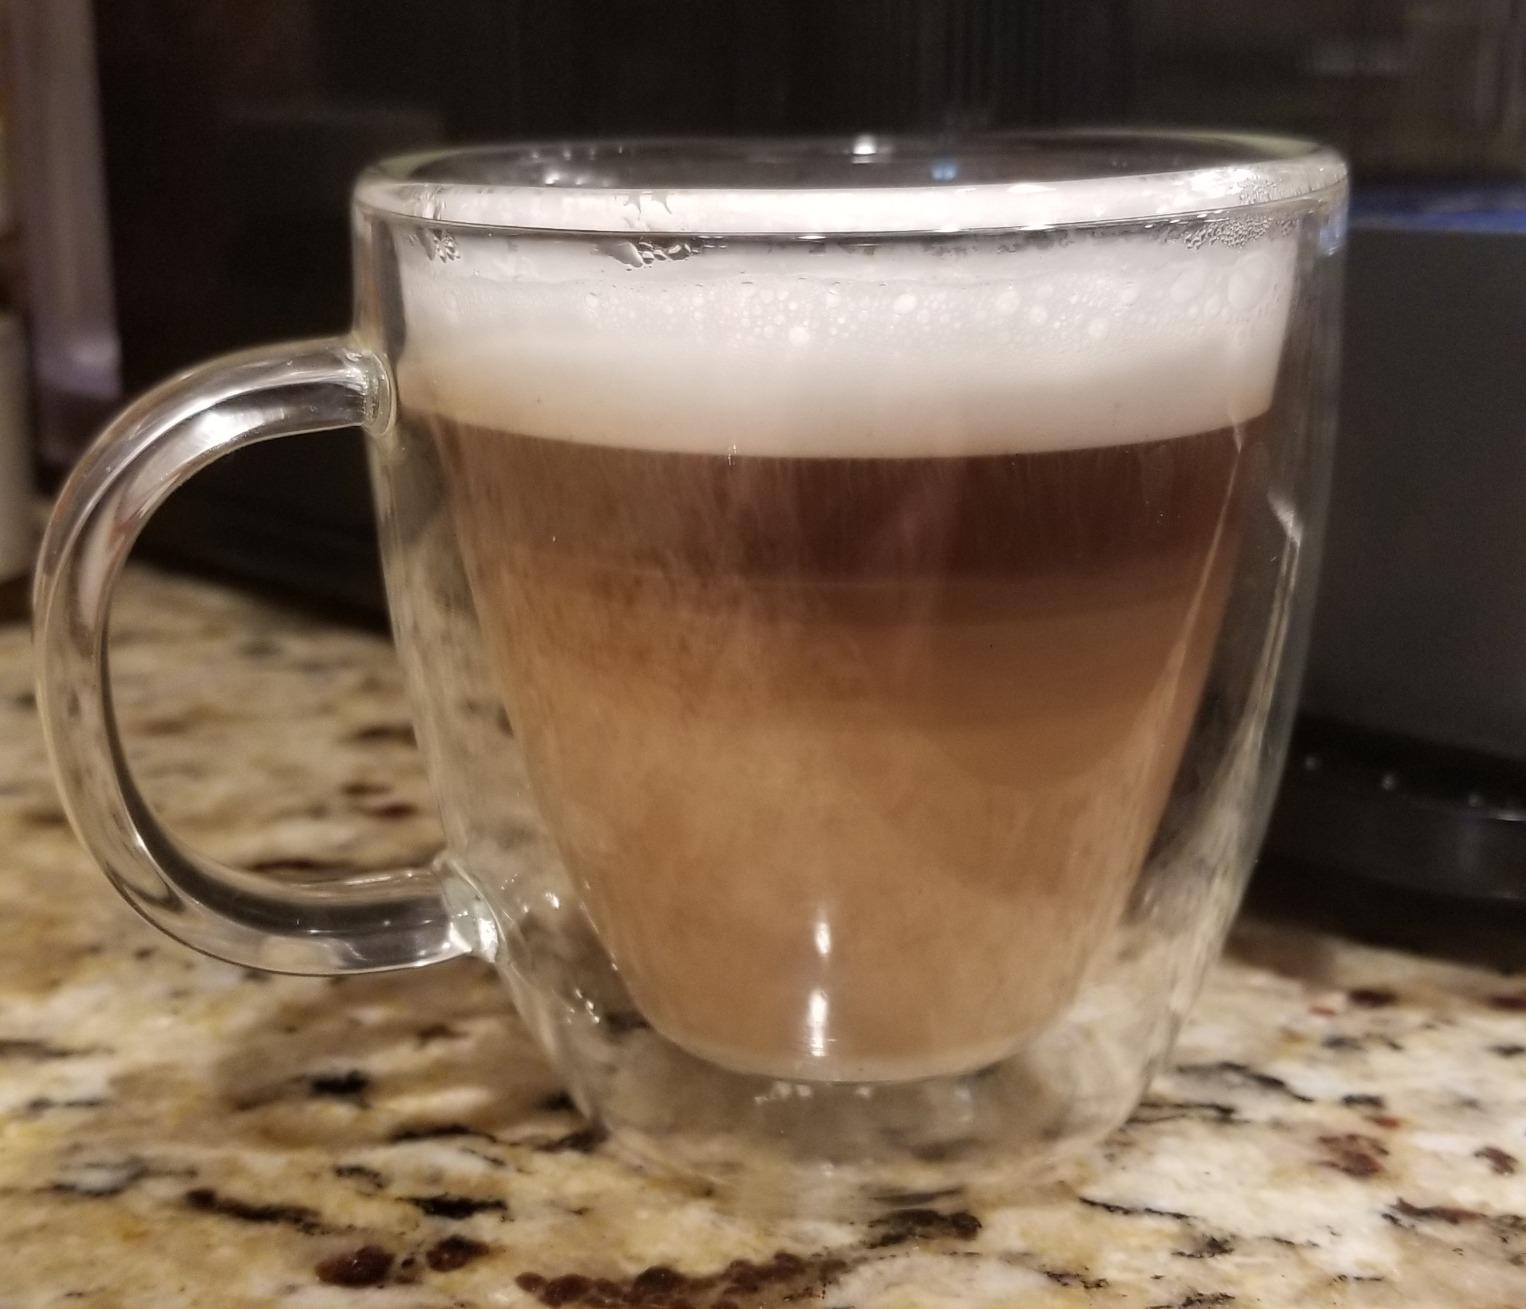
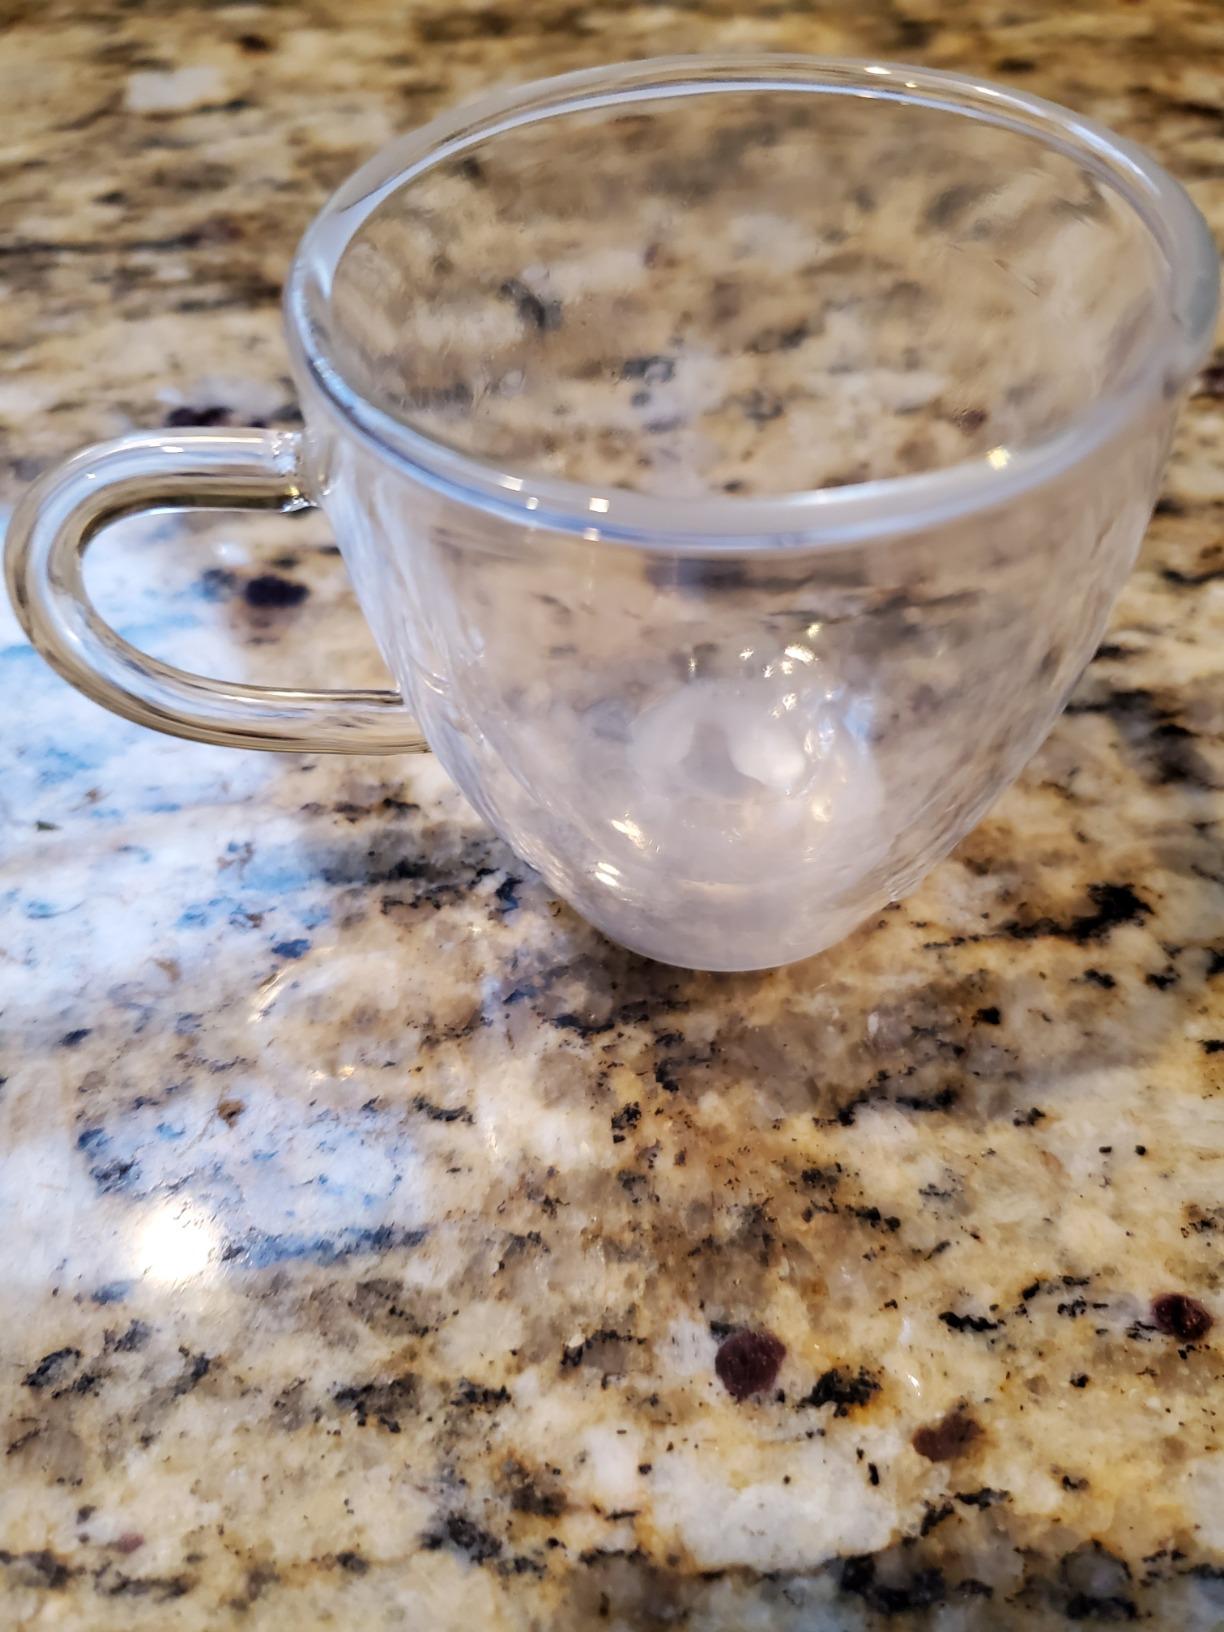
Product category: items_mug
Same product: no